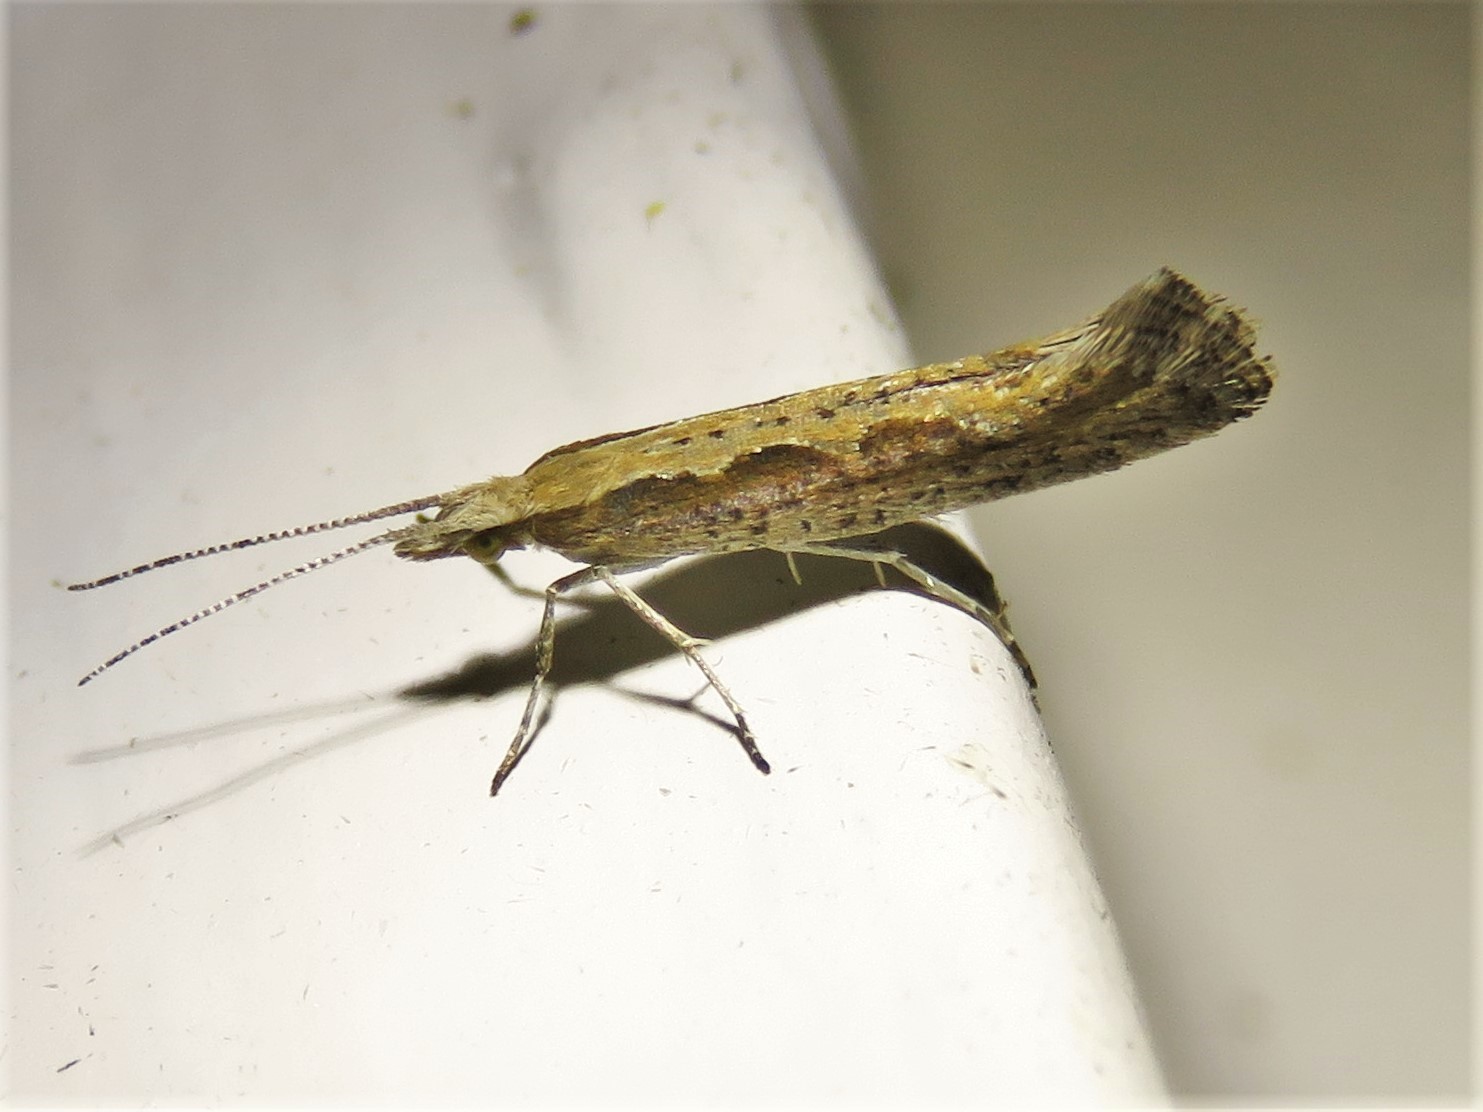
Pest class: diamondback_moth